Yallourn North

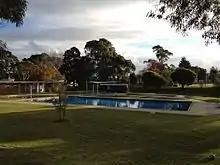
Swimming pools of three different sizes, all solar heated.

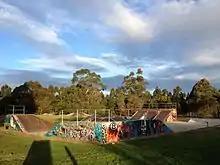
Skate park, Reserve Street.

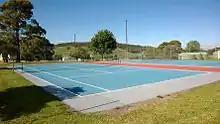
Recently resurfaced tennis courts, Reserve Street.

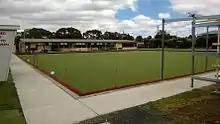
Synthetic bowling green.

There are two main sporting reserves. In town is the Yallourn North Hall and Reserve which consists of Monash Hall, the Junior Football Club, Cricket Club, and Tennis Courts. The other sporting reserve is just out of town to the West and is known as George Bates Reserve. This oval hosts the Senior Football club, Netball club, and on occasion hosts cricket matches. The town also has a modern and centrally located Skate Park and BMX track, as well as a Fire Brigade training track.